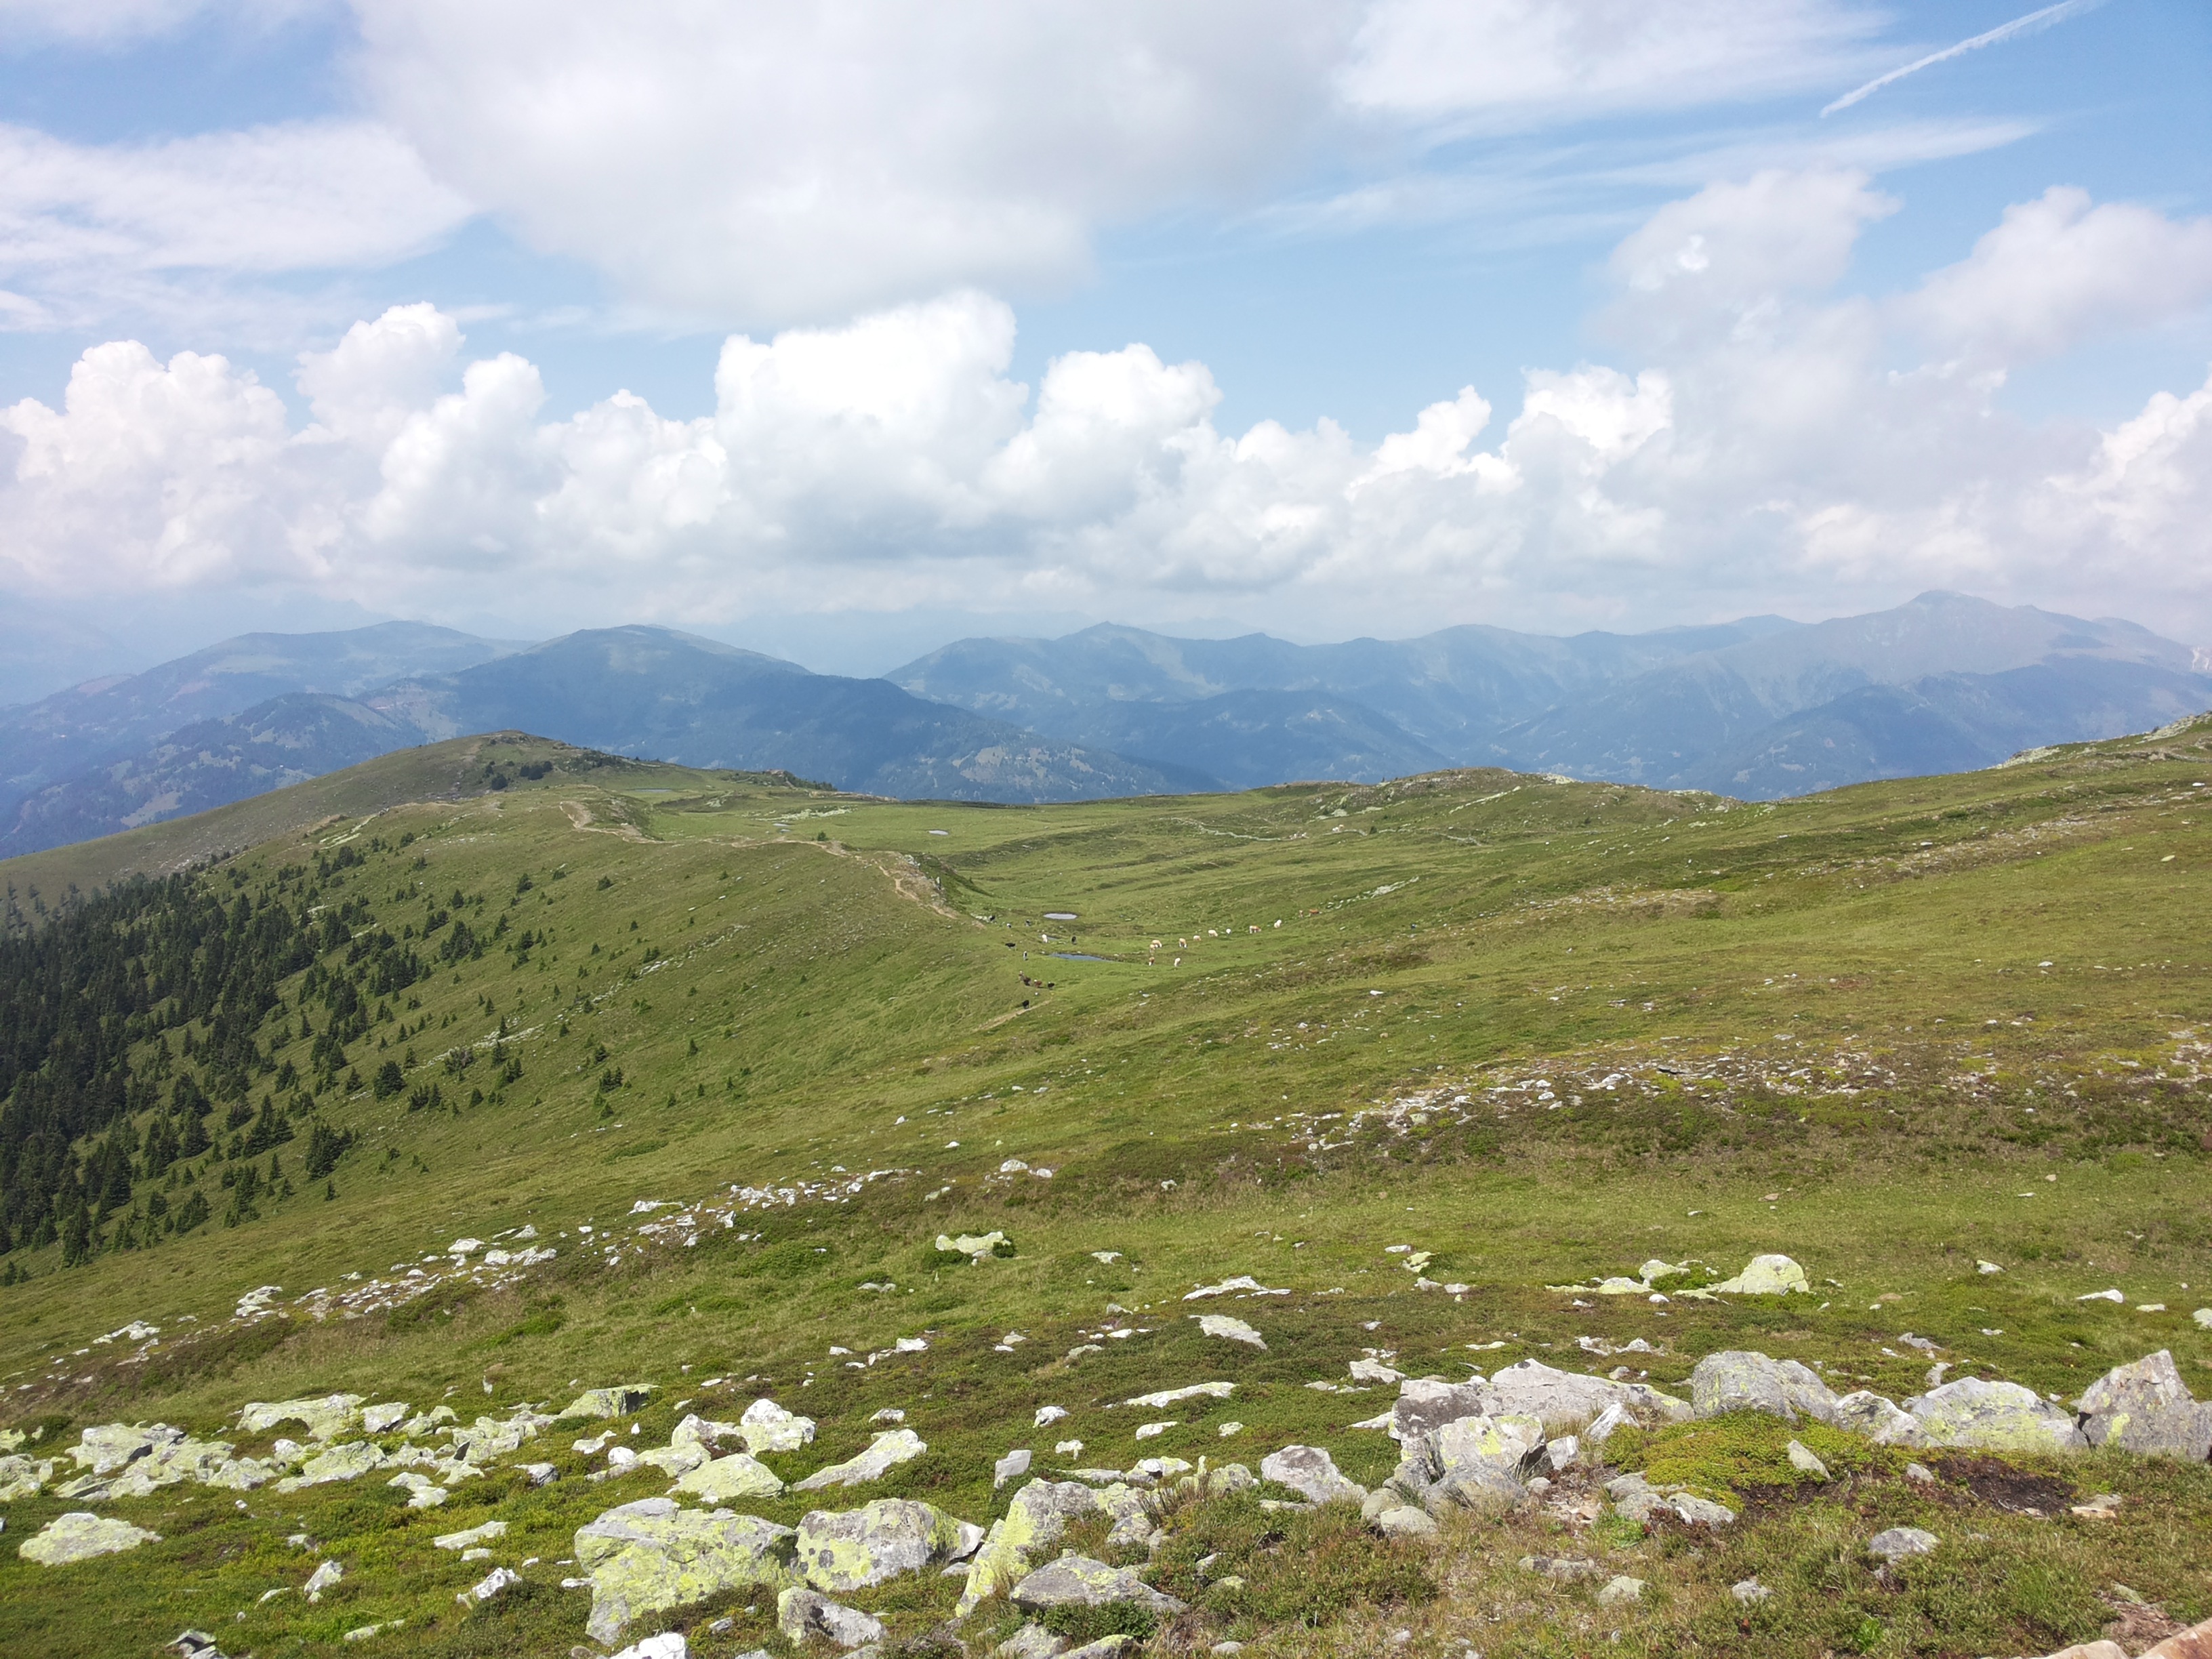
landscape, walking, mountain, cloud, meadow, prairie, hill, lake, valley, mountain range, pasture, highland, ridge, plain, alps, grassland, plateau, fell, loch, ecosystem, carinthia, tundra, steppe, rural area, landform, mountain pass, geographical feature, mountainous landforms, mirnock, wieser alm